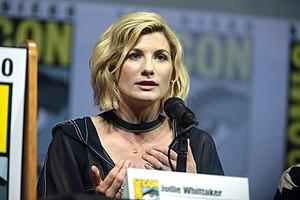
Le Docteur est le personnage principal de la série télévisée de science-fiction britannique Doctor Who, produite par la BBC. Jusqu'ici, seize acteurs ont officiellement interprété le rôle principal du Docteur, le premier étant William Hartnell. L'actuel, le treizième, est joué par Jodie Whittaker.
Cette page dresse une liste de personnalités nées au cours de l'année 1982 présentée dans l'ordre chronologique.